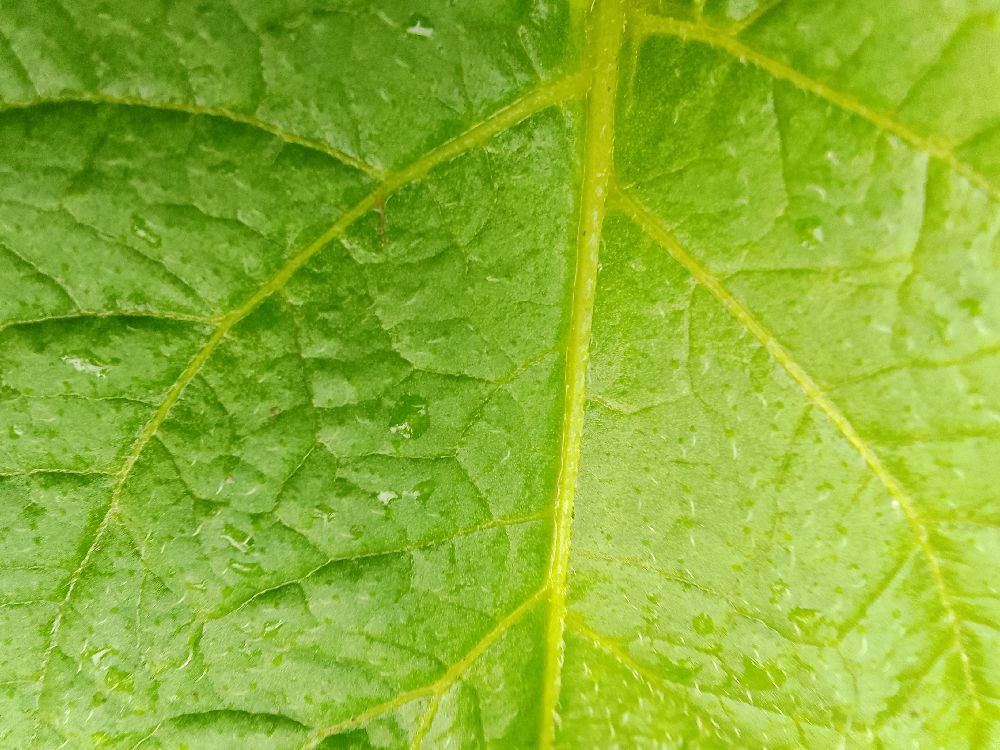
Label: Healthy